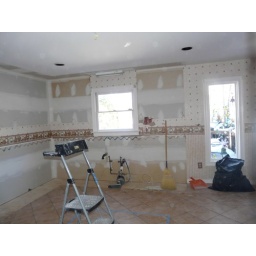
Note tiny window over pre-existing sink